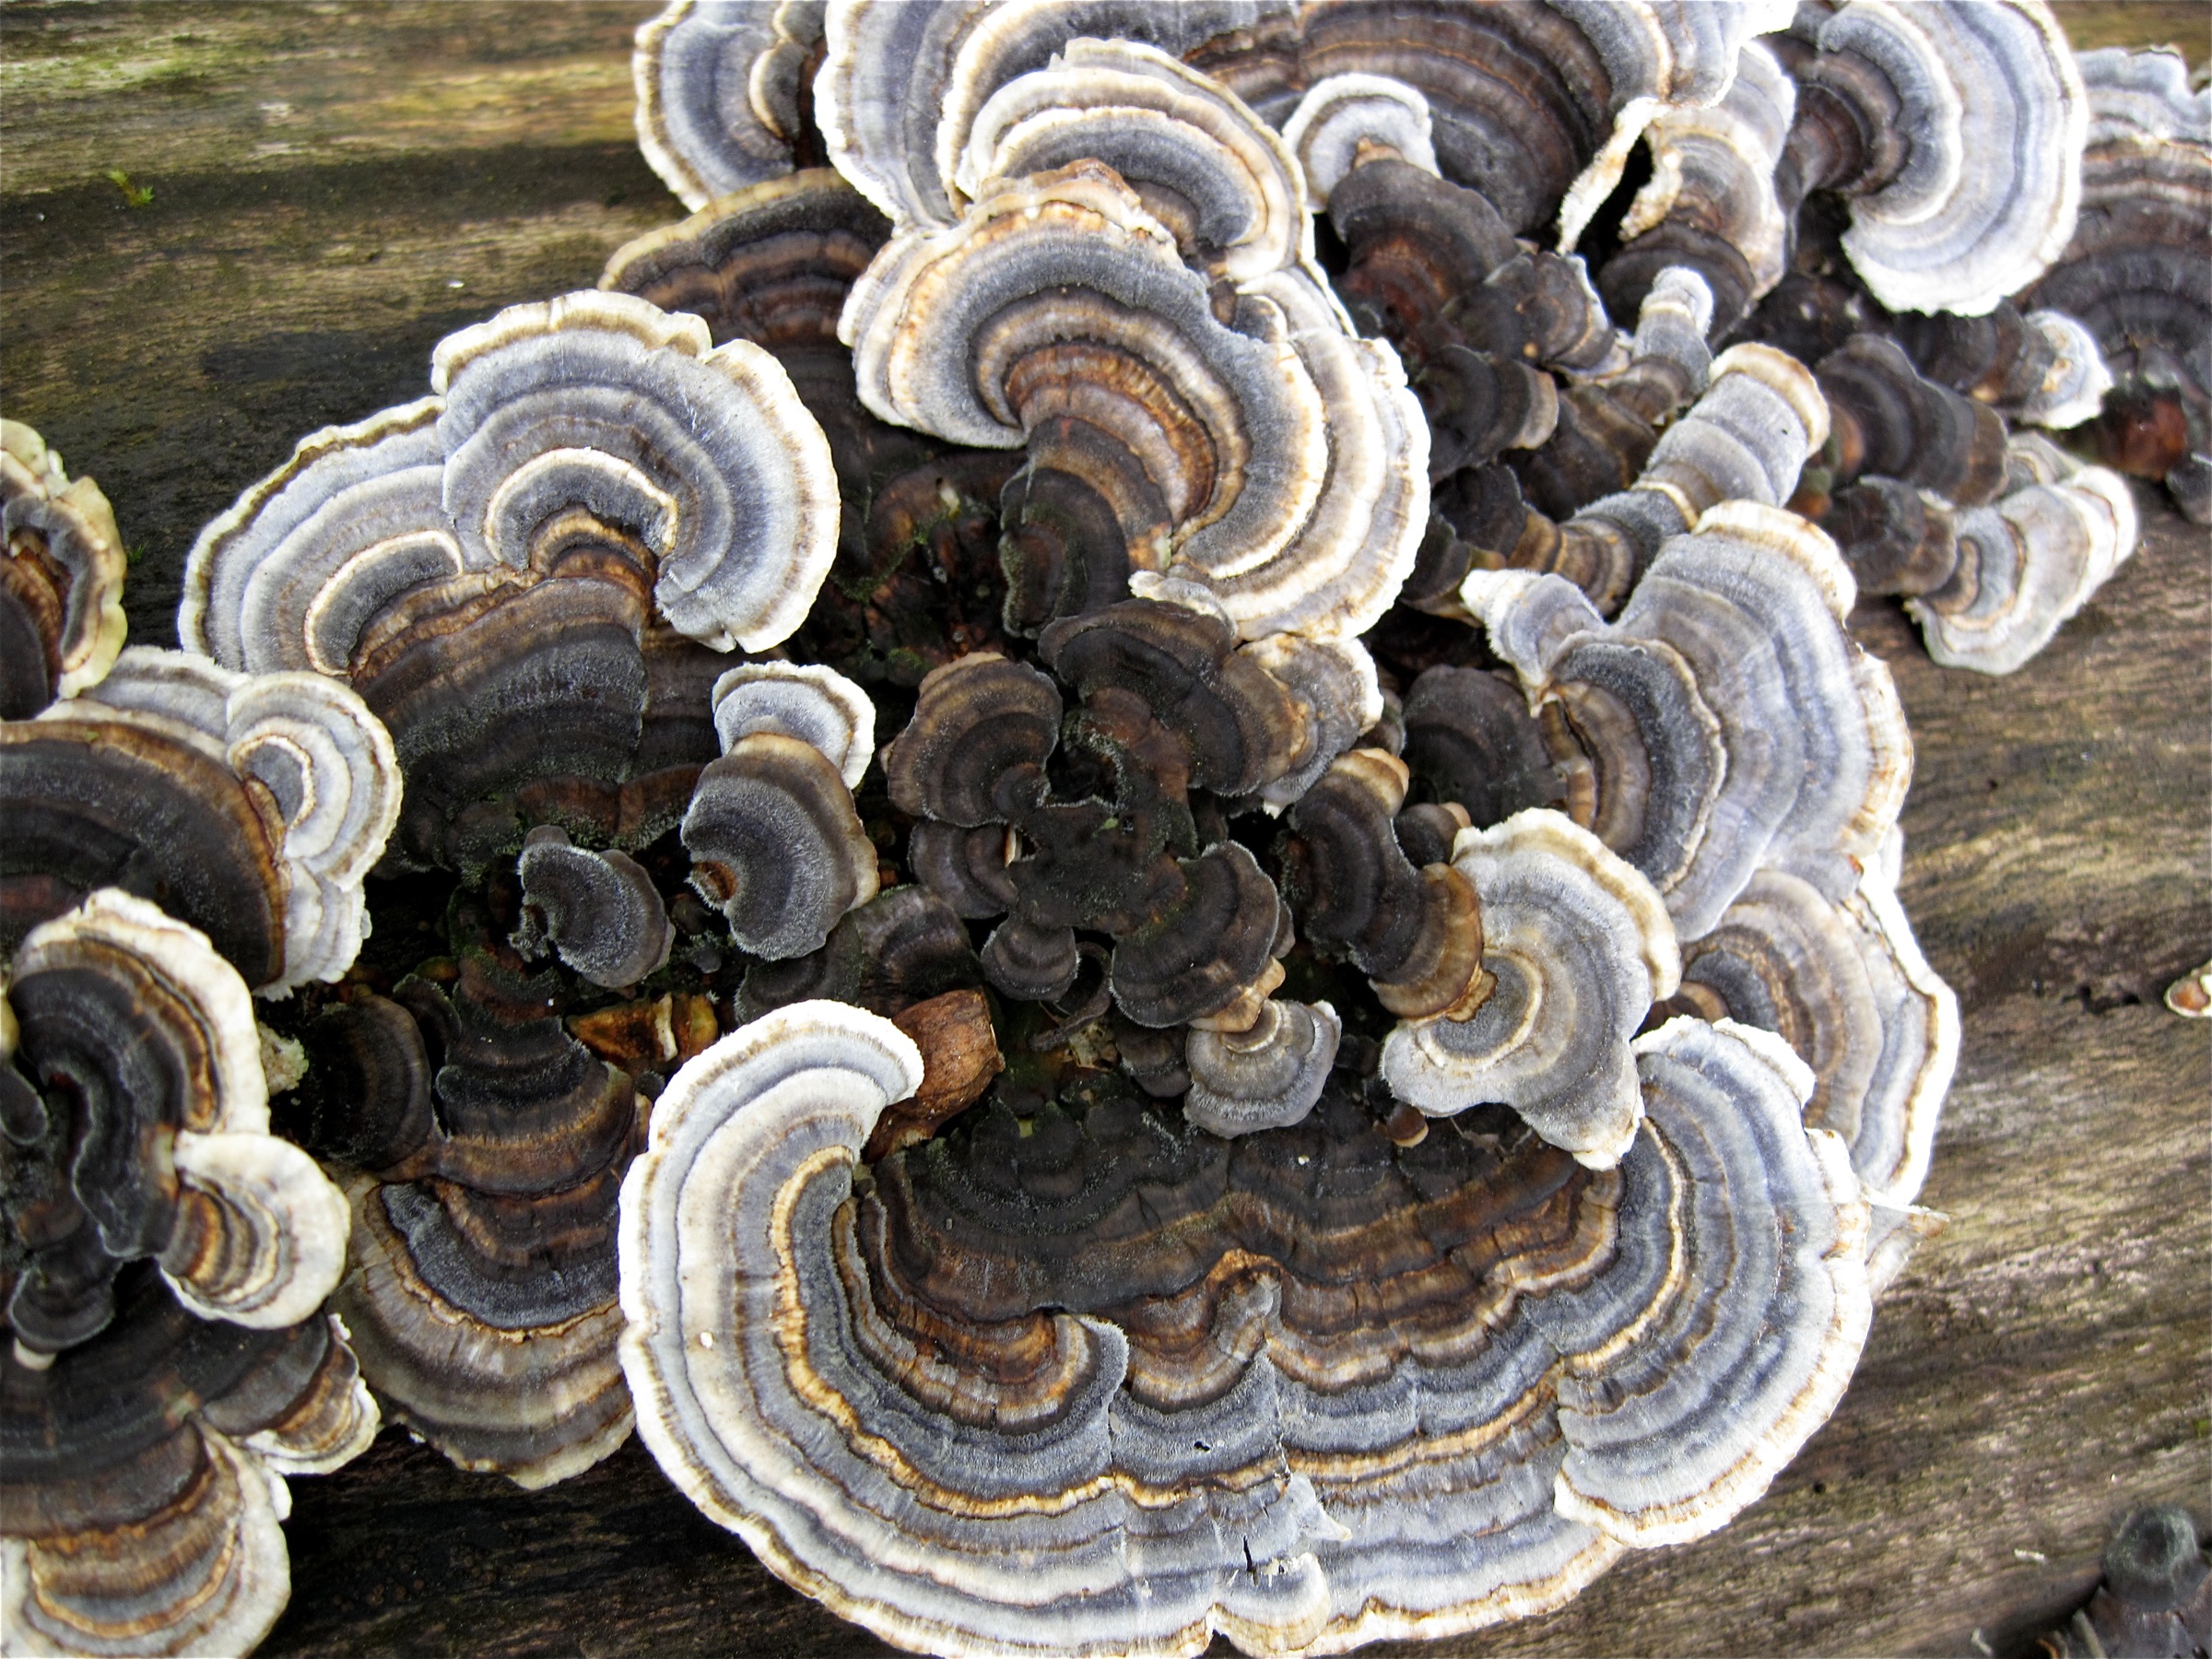
produce, mushroom, fungus, carving, auriculariales, vermont, agaricus, stone carving, oyster mushroom, edible mushroom, shiitake, medicinal mushroom, agaricomycetes, agaricaceae, auriculariaceae, lingzhi mushroom